Mikel Nieve

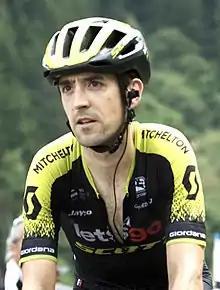
Nieve at the 2018 Tour de France.

Mikel Nieve Iturralde (born 26 May 1984) is a Spanish former professional road bicycle racer, who competed as a professional from 2008 to 2022.